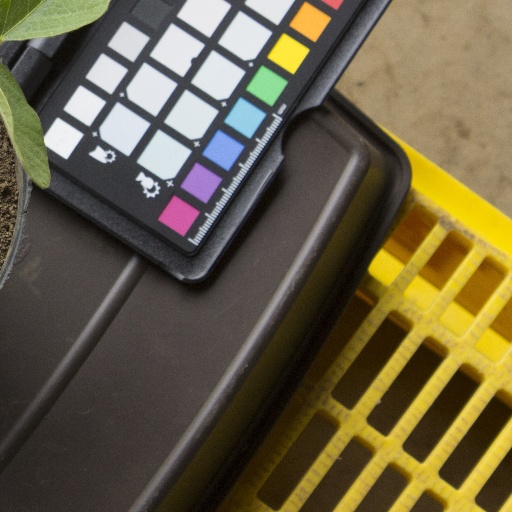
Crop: soybean